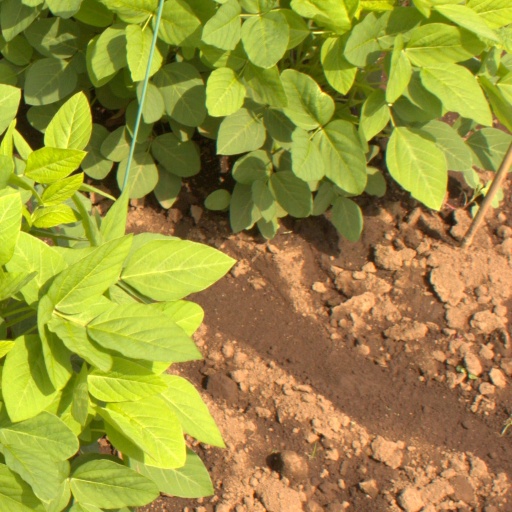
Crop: soybean